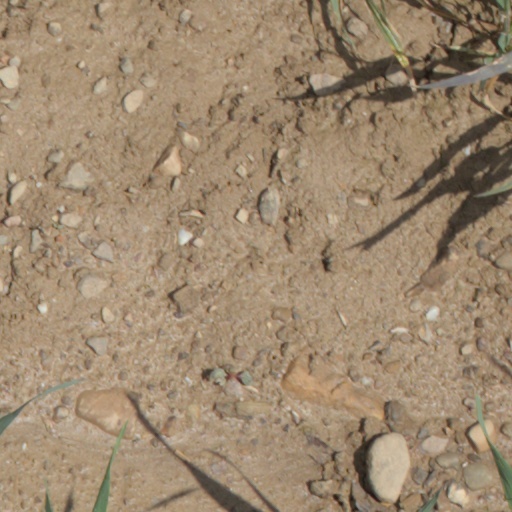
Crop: wheat